Salisbury Square Historic District

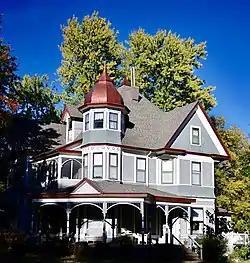
Dr. J.D. Brummell House (1898)

Salisbury Square Historic District is a national historic district located at Salisbury, Chariton County, Missouri. The district encompasses eight contributing buildings in an exclusively residential section of Salisbury. It developed between about 1870 and 1916, and includes representative examples of Queen Anne and Prairie School style architecture. The district reflects a collection of intact Queen Anne houses that remain notable in form and design.